GIF Sundsvall

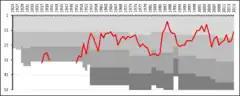
A chart showing the progress of GIF Sundsvall through the swedish football league system. The different shades of gray represent league divisions.

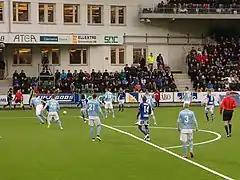
GIF Sundsvall in their traditional blue and white kits during an Allsvenskan game against Malmö FF.

The club was formed on August 25, 1903, at Matilda Anderssons Café. At that time, GIF Sundsvall stood for ""Godtemplarnas Idrotts Förening Sundsvall"" which mainly was for Teetotallers up until the alcohol demands was lightened in 1920. The initials then came to stand for, to this day still, ""Gymnastik och Idrottsföreningen Sundsvall"" (Gymnastics and sports club Sundsvall).